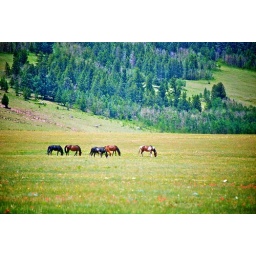
The flecks of color in the field of grass feel so impressionist.